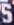
Number: 5